13 Beloved

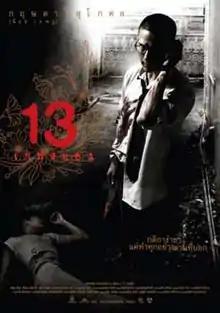
Thai theatrical poster

13 Beloved ( or "13 Game Sayong", also 13: Game of Death) is a 2006 Thai horror comedy film written and directed by Chukiat Sakveerakul and starring Krissada Sukosol Clapp as a man who is led through progressively challenging, degrading, and dangerous stunts by mysterious callers from an underground reality game show, Achita Sikamana and Sarunyoo Wongkrachang appear in supporting role, is adapted from the "13th Quiz Show" episode in the "My Mania" comic-book series by Eakasit Thairaat. It was the second feature-length film for Chukiat, who previously directed the horror film "Pisaj".